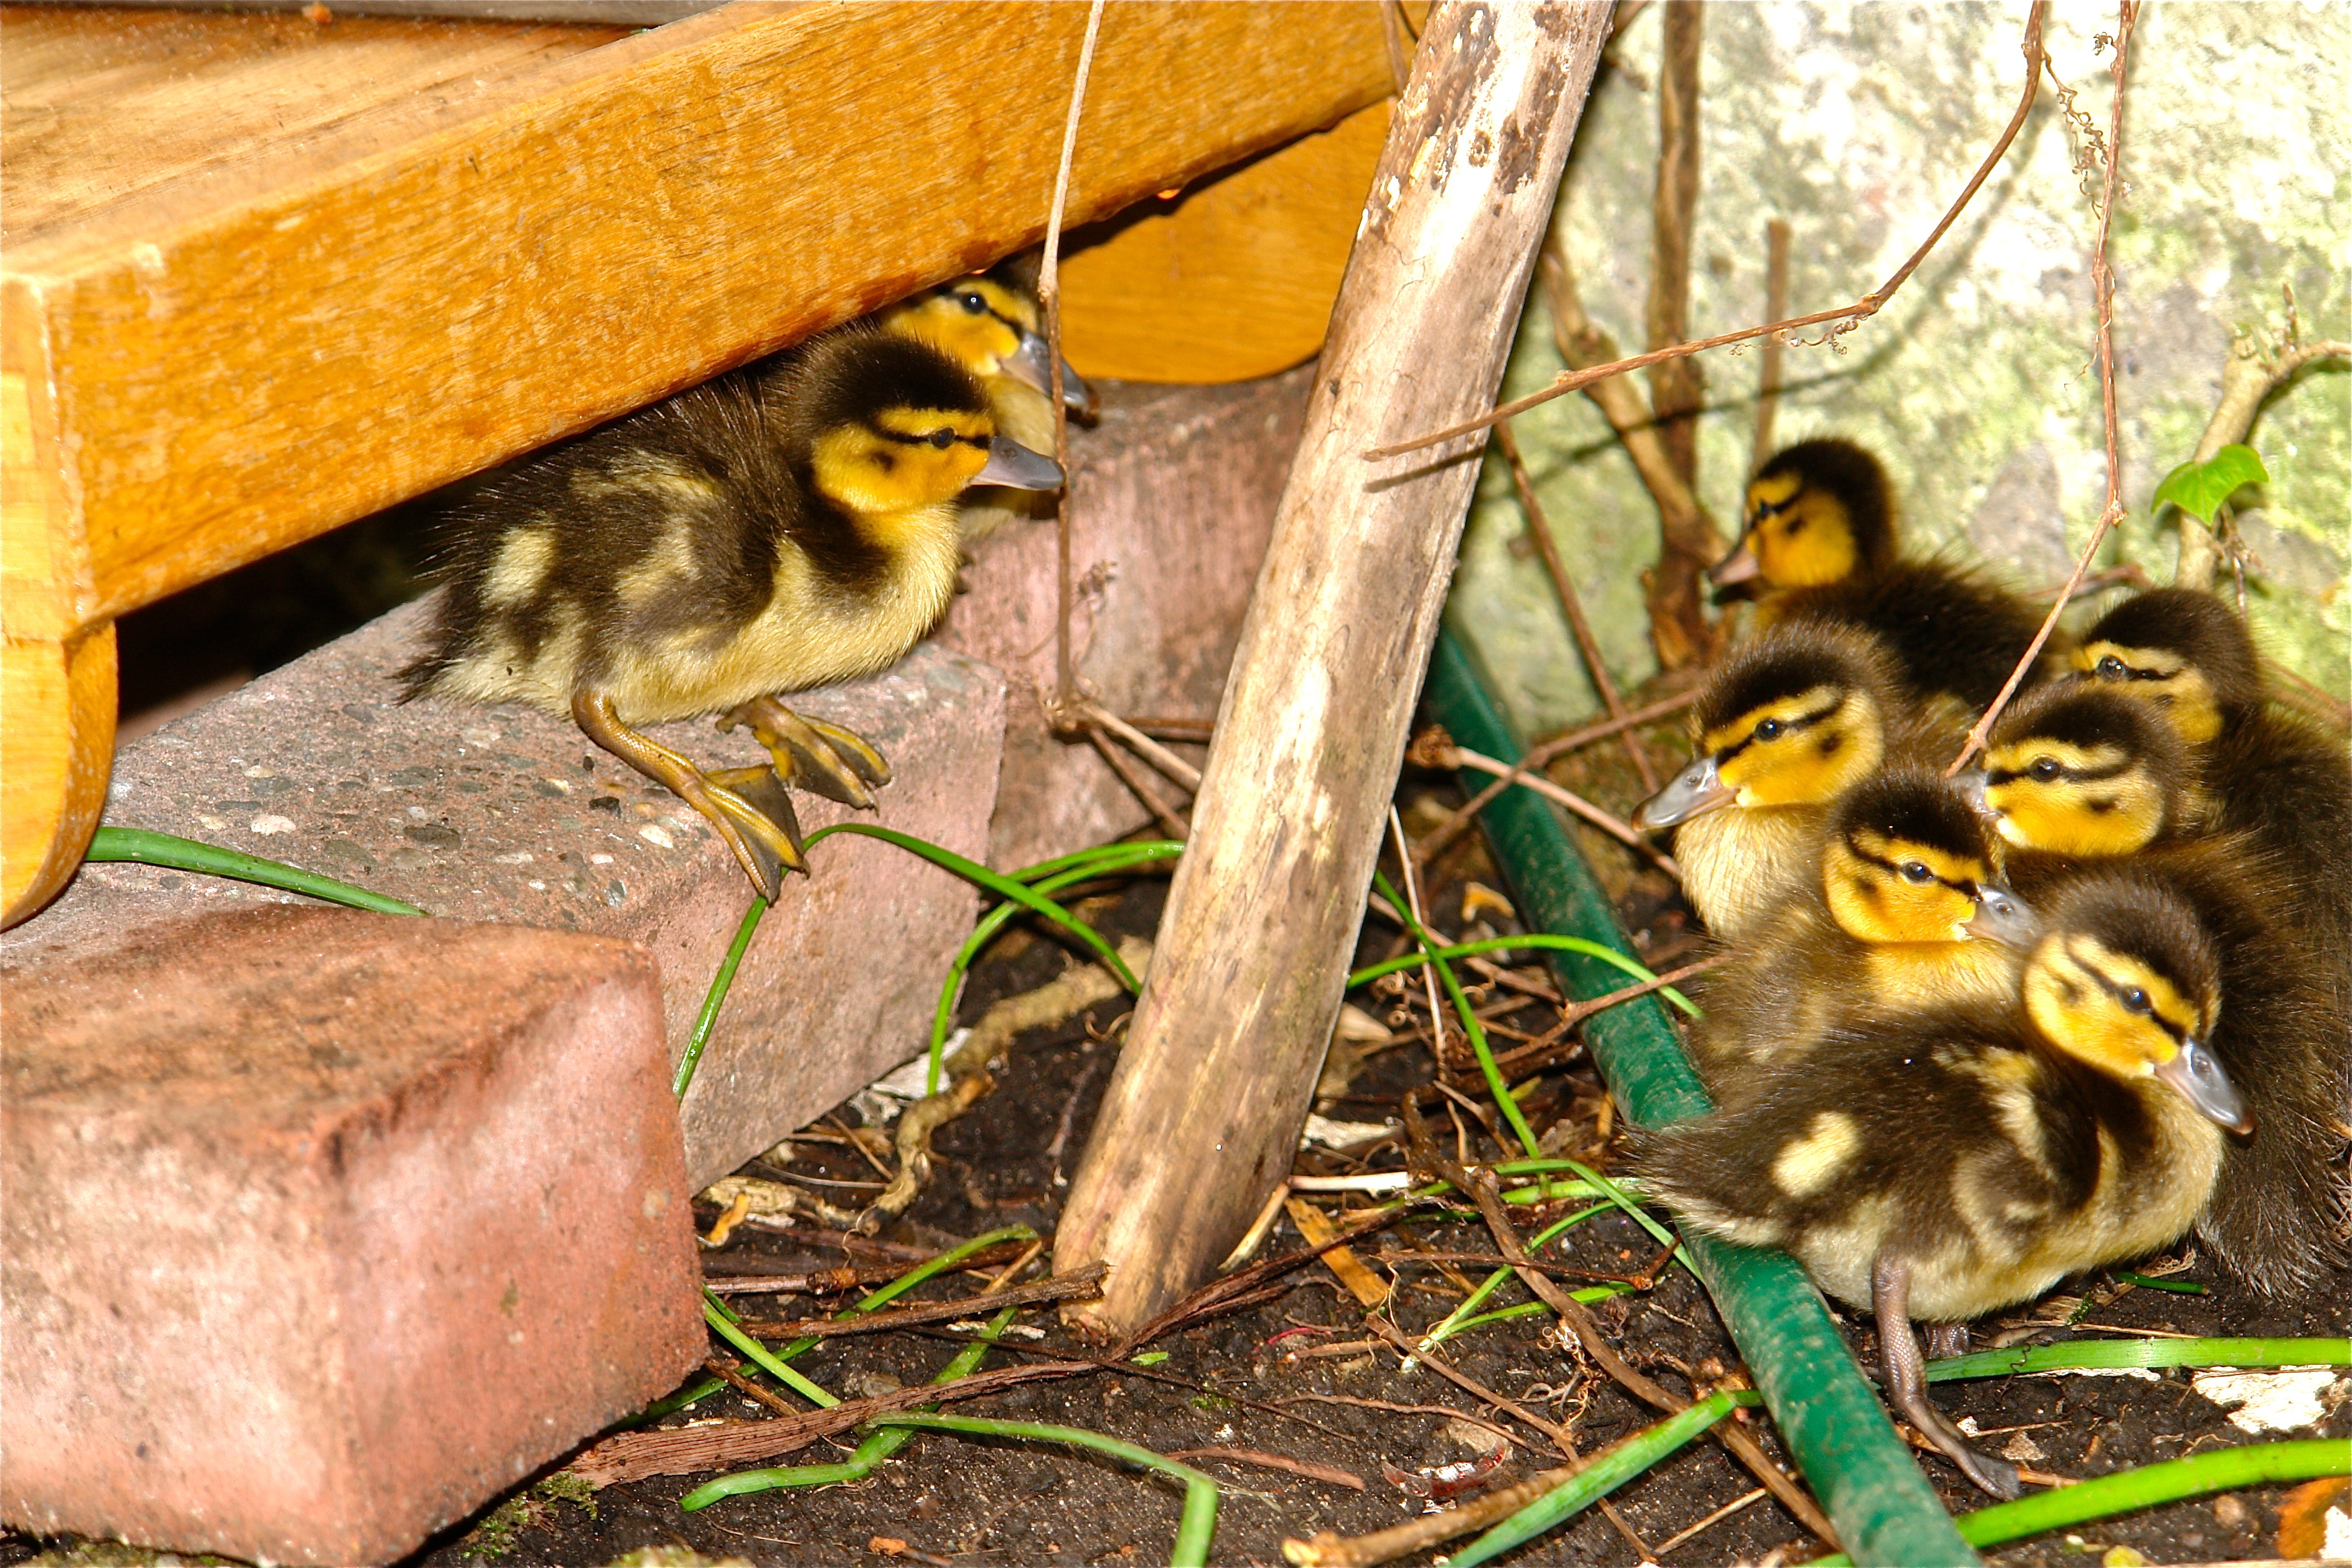
nature, bird, wildlife, beak, small, feather, fauna, duck, creature, fluff, waterfowl, chick, water bird, hatched, duck sweet cute waterfowl, jungteir, perching bird, ducks geese and swans